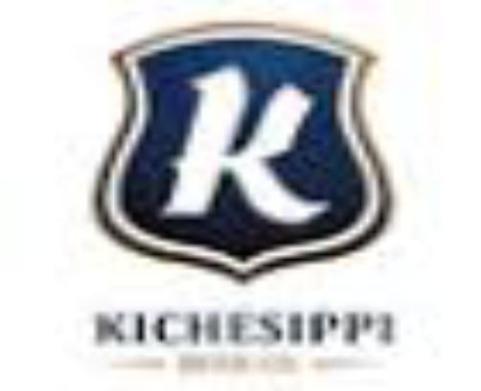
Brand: kichesippi-1
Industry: Food